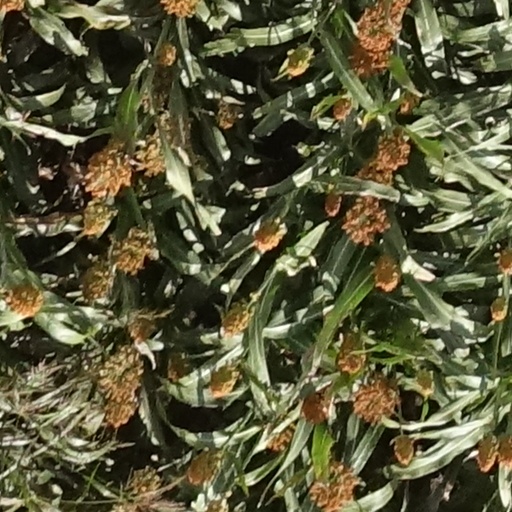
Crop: sorghum